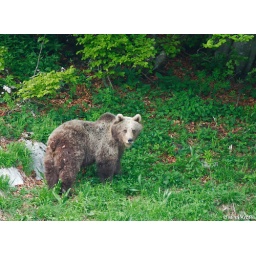
male European brown bear Ursus arctos in Northern Dinaric Mts., Slovenia